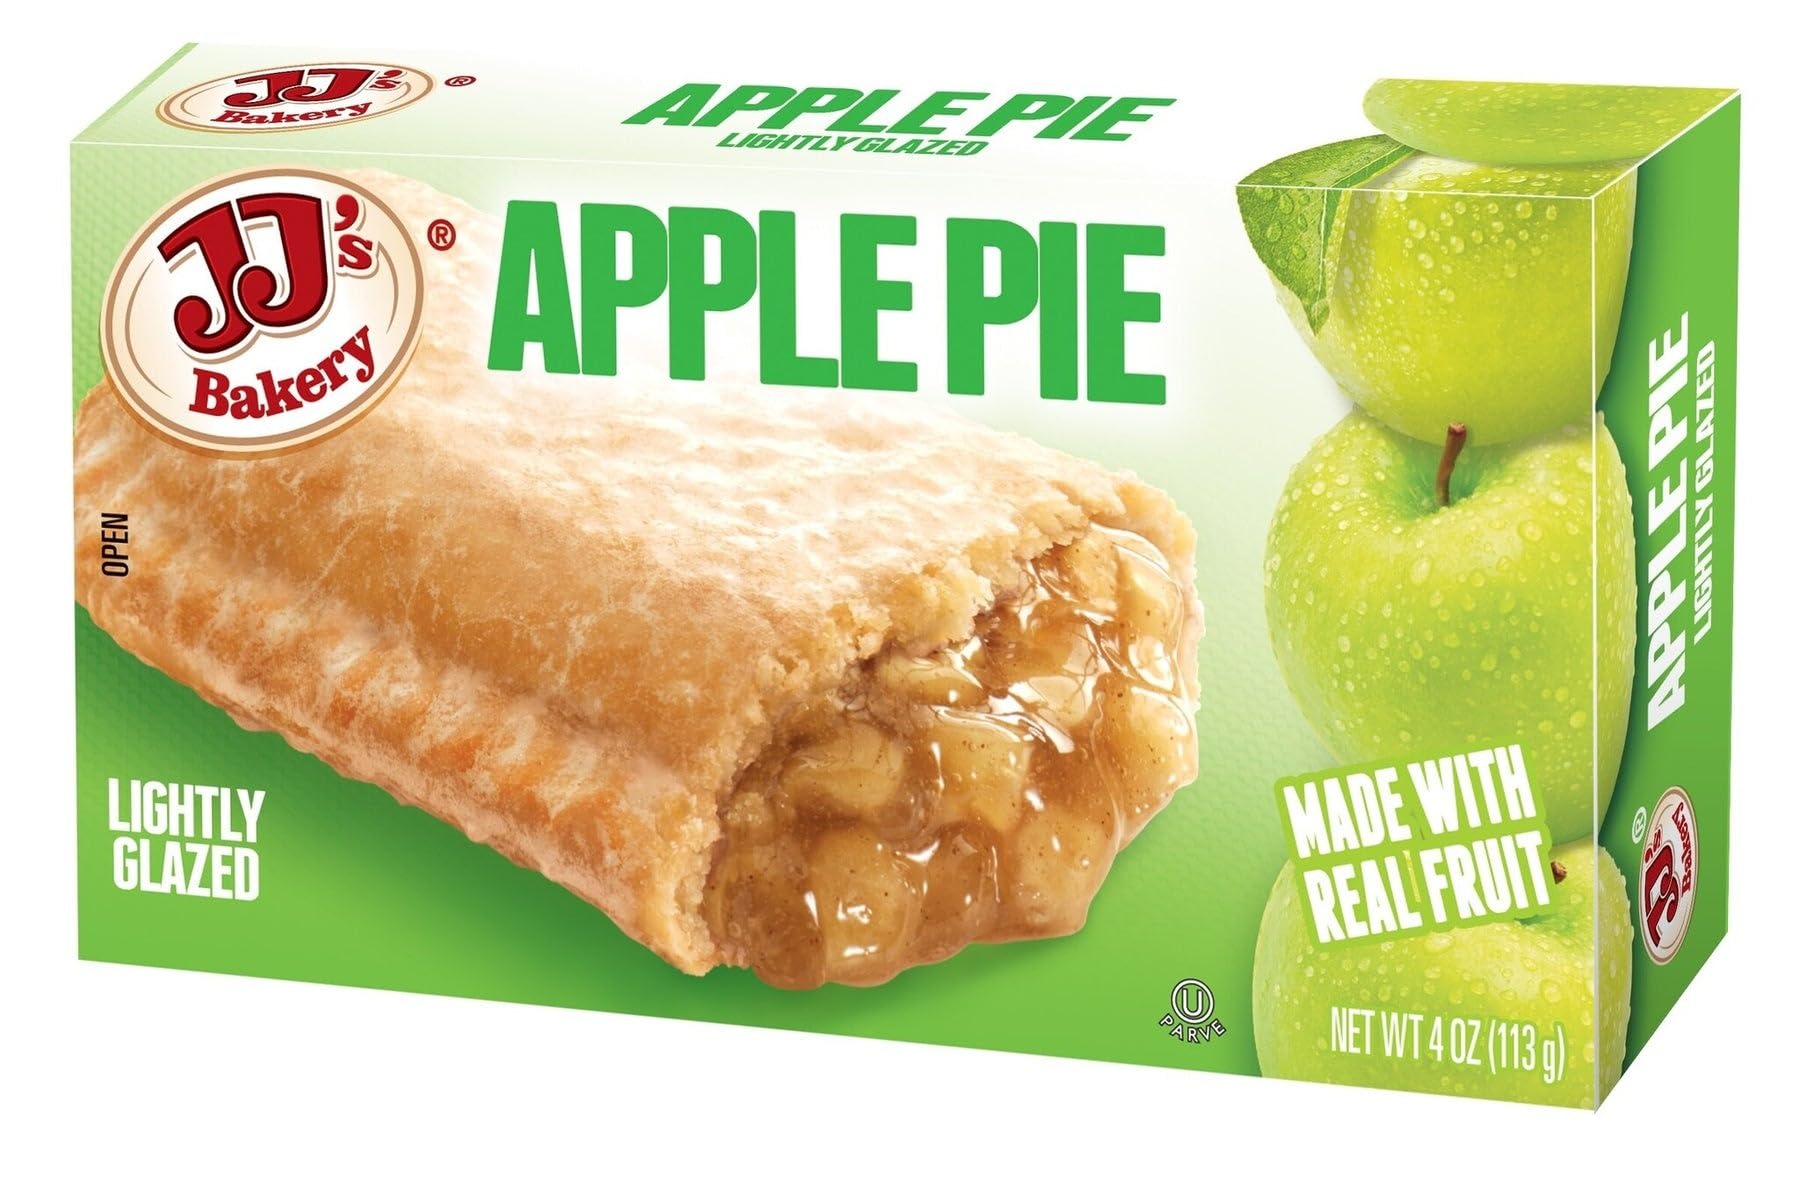
Item Name: JJ's Bakery Apple Snack Pies, Individual Dessert, Fresh-Baked, Perfect for Snacks, Nut-Free, Kosher Parve, 4 Oz Each (Pack of 6)
Bullet Point 1: Fresh-Baked and Flavorful: Each JJ's Bakery Snack Pie is baked to perfection, offering a fresh-from-the-oven taste in every bite. Enjoy a variety of mouth-watering flavors from zesty lemon to rich chocolate, perfect for satisfying any craving.
Bullet Point 2: Convenient Single Servings: Individually packaged in 4 oz portions, these snack pies are the ideal choice for a quick treat on-the-go, portion-controlled dessert, or a delightful snack anytime, anywhere.
Bullet Point 3: Certified Kosher Parve: All JJ’s Snack Pies are Dairy Free, Kosher Parve and are Produced in a Peanut & Tree Nut Free Facility
Bullet Point 4: Variety Pack Options: Enjoy a range of flavors with the Apple & Cherry Pie Variety Pack or satisfy different taste preferences within your home or office. There’s a JJ's Bakery Snack Pie to please every palate.
Bullet Point 5: Seasonal and Classic Favorites: Indulge in classic flavors like Apple and Cherry or treat yourself to seasonal delights such as Pumpkin Spice. JJ's Bakery Snack Pies cater to traditional tastes and embrace the flavors of the season, ensuring there's always a pie to match the moment.
Product Description: JJ's Bakery pies are made with our customers in mind. Utilizing real fruit and chocolate fillings, our pies are produced in our peanut and tree nut-free facility from recipes that include high-quality, dairy free and kosher parve ingredients for the perfect pie.
Value: 4.0
Unit: Ounce

Price: 18.99